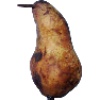
Label: Pear Abate 1